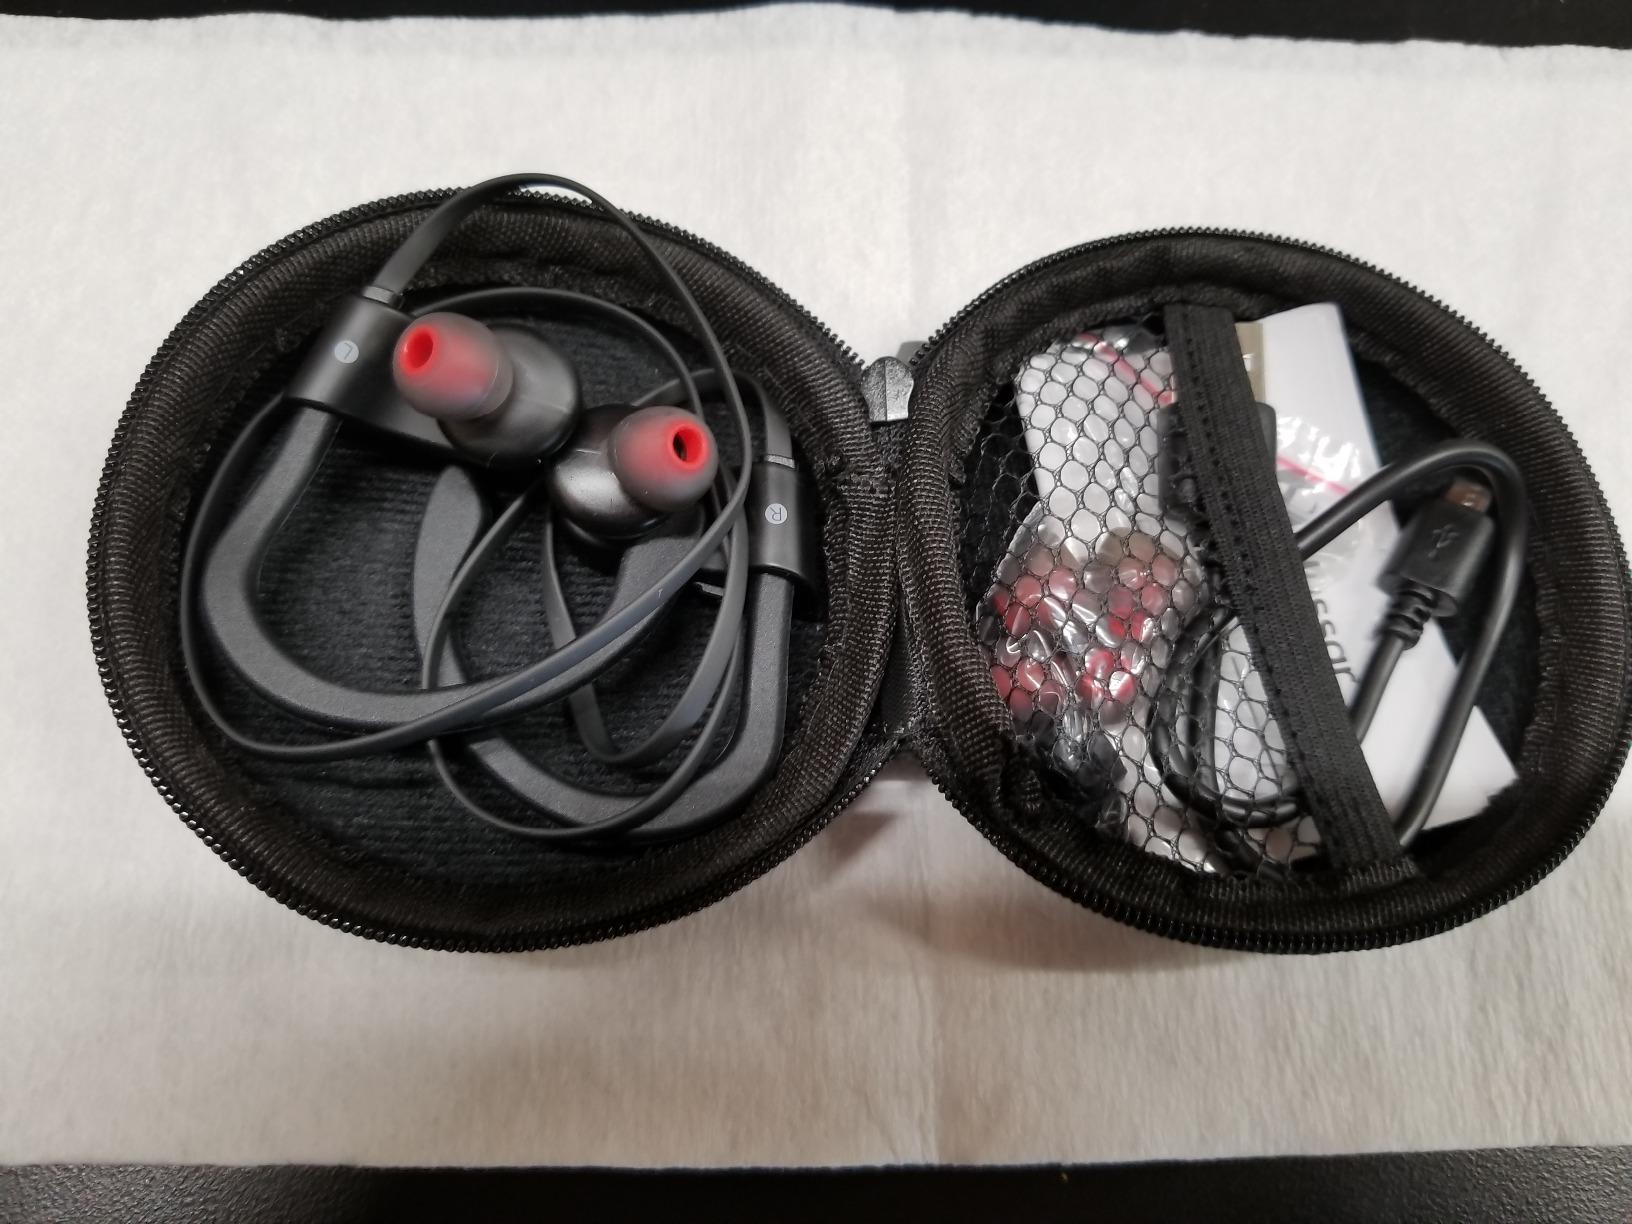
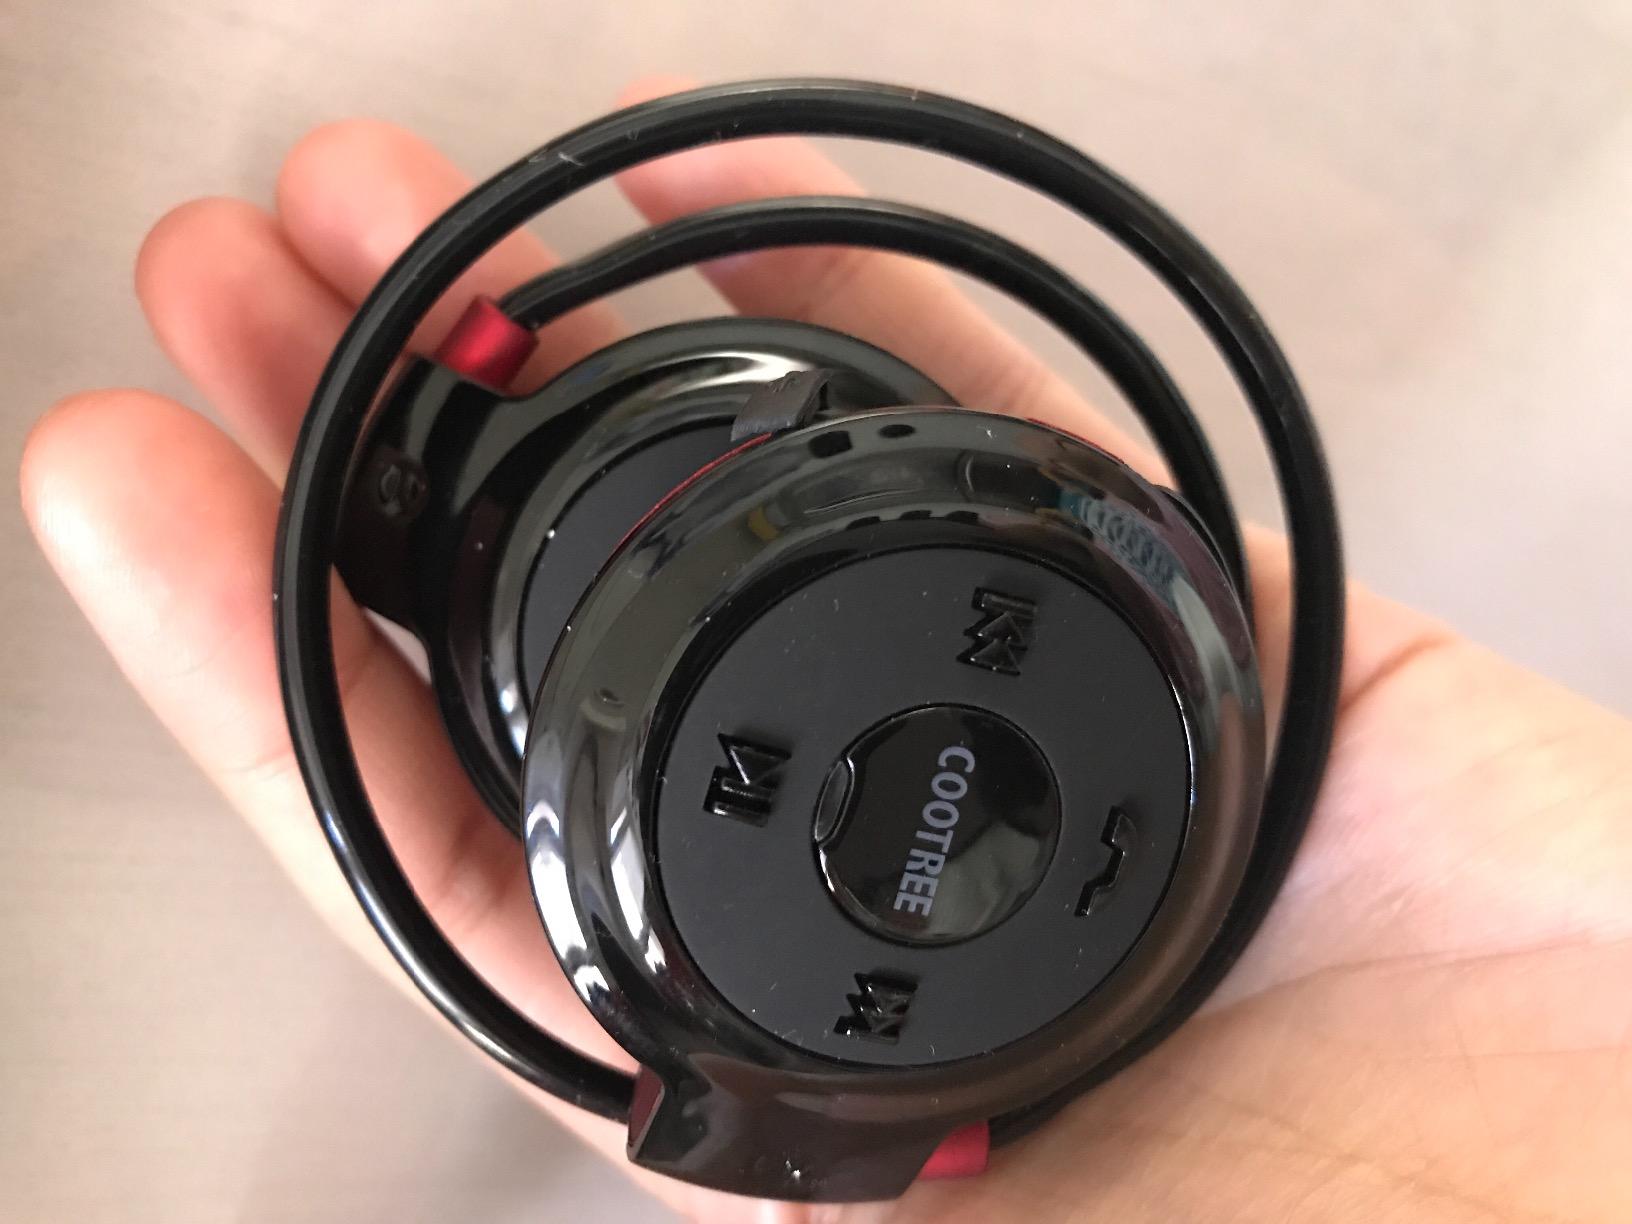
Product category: headphones
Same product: no